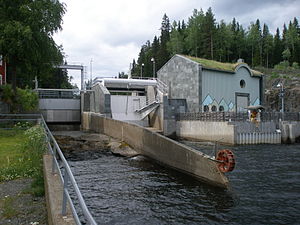
Långan
Mellem Rönnösjön og Landösjön er der en kraftstation ved Rönnöforsen
Långan er en elv i den nordvestlige del af Jämtland. Långan har forskellige kildefloder, blandt andre Långsån, Oldån og Fisklösån i Oldfjällen i Offerdals sogn.